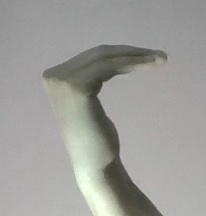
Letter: haa